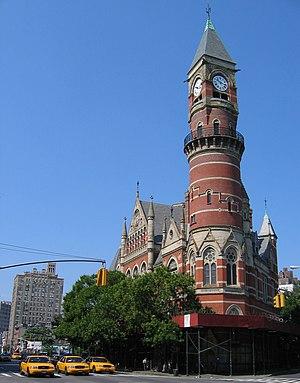
Les National Historic Landmarks de New York sont les sites historiques d'intérêt national de la ville de New York aux États-Unis.
La Jefferson Market Library, est une bibliothèque située au 425 de la 6ᵉ Avenue, à hauteur de la 10ᵉ rue, dans le quartier de Greenwich Village, dans l'arrondissement de Manhattan, à New York. Originellement, l'immeuble avait été conçu pour être un palais de justice, ce qu'il fut, avant de prendre sa fonction actuelle. Son architecture néogothique victorienne marquée est par la complexité de sa forme inspirée par le Moyen Âge, ses dimensions imposantes et ses polychromies.
Greenwich Village, ou The Village comme l'appellent la plupart des New-Yorkais, est un quartier essentiellement résidentiel de la ville de New York, situé dans le sud-ouest de l'arrondissement de Manhattan.